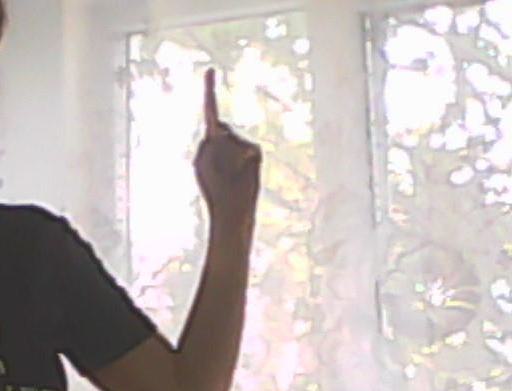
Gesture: one